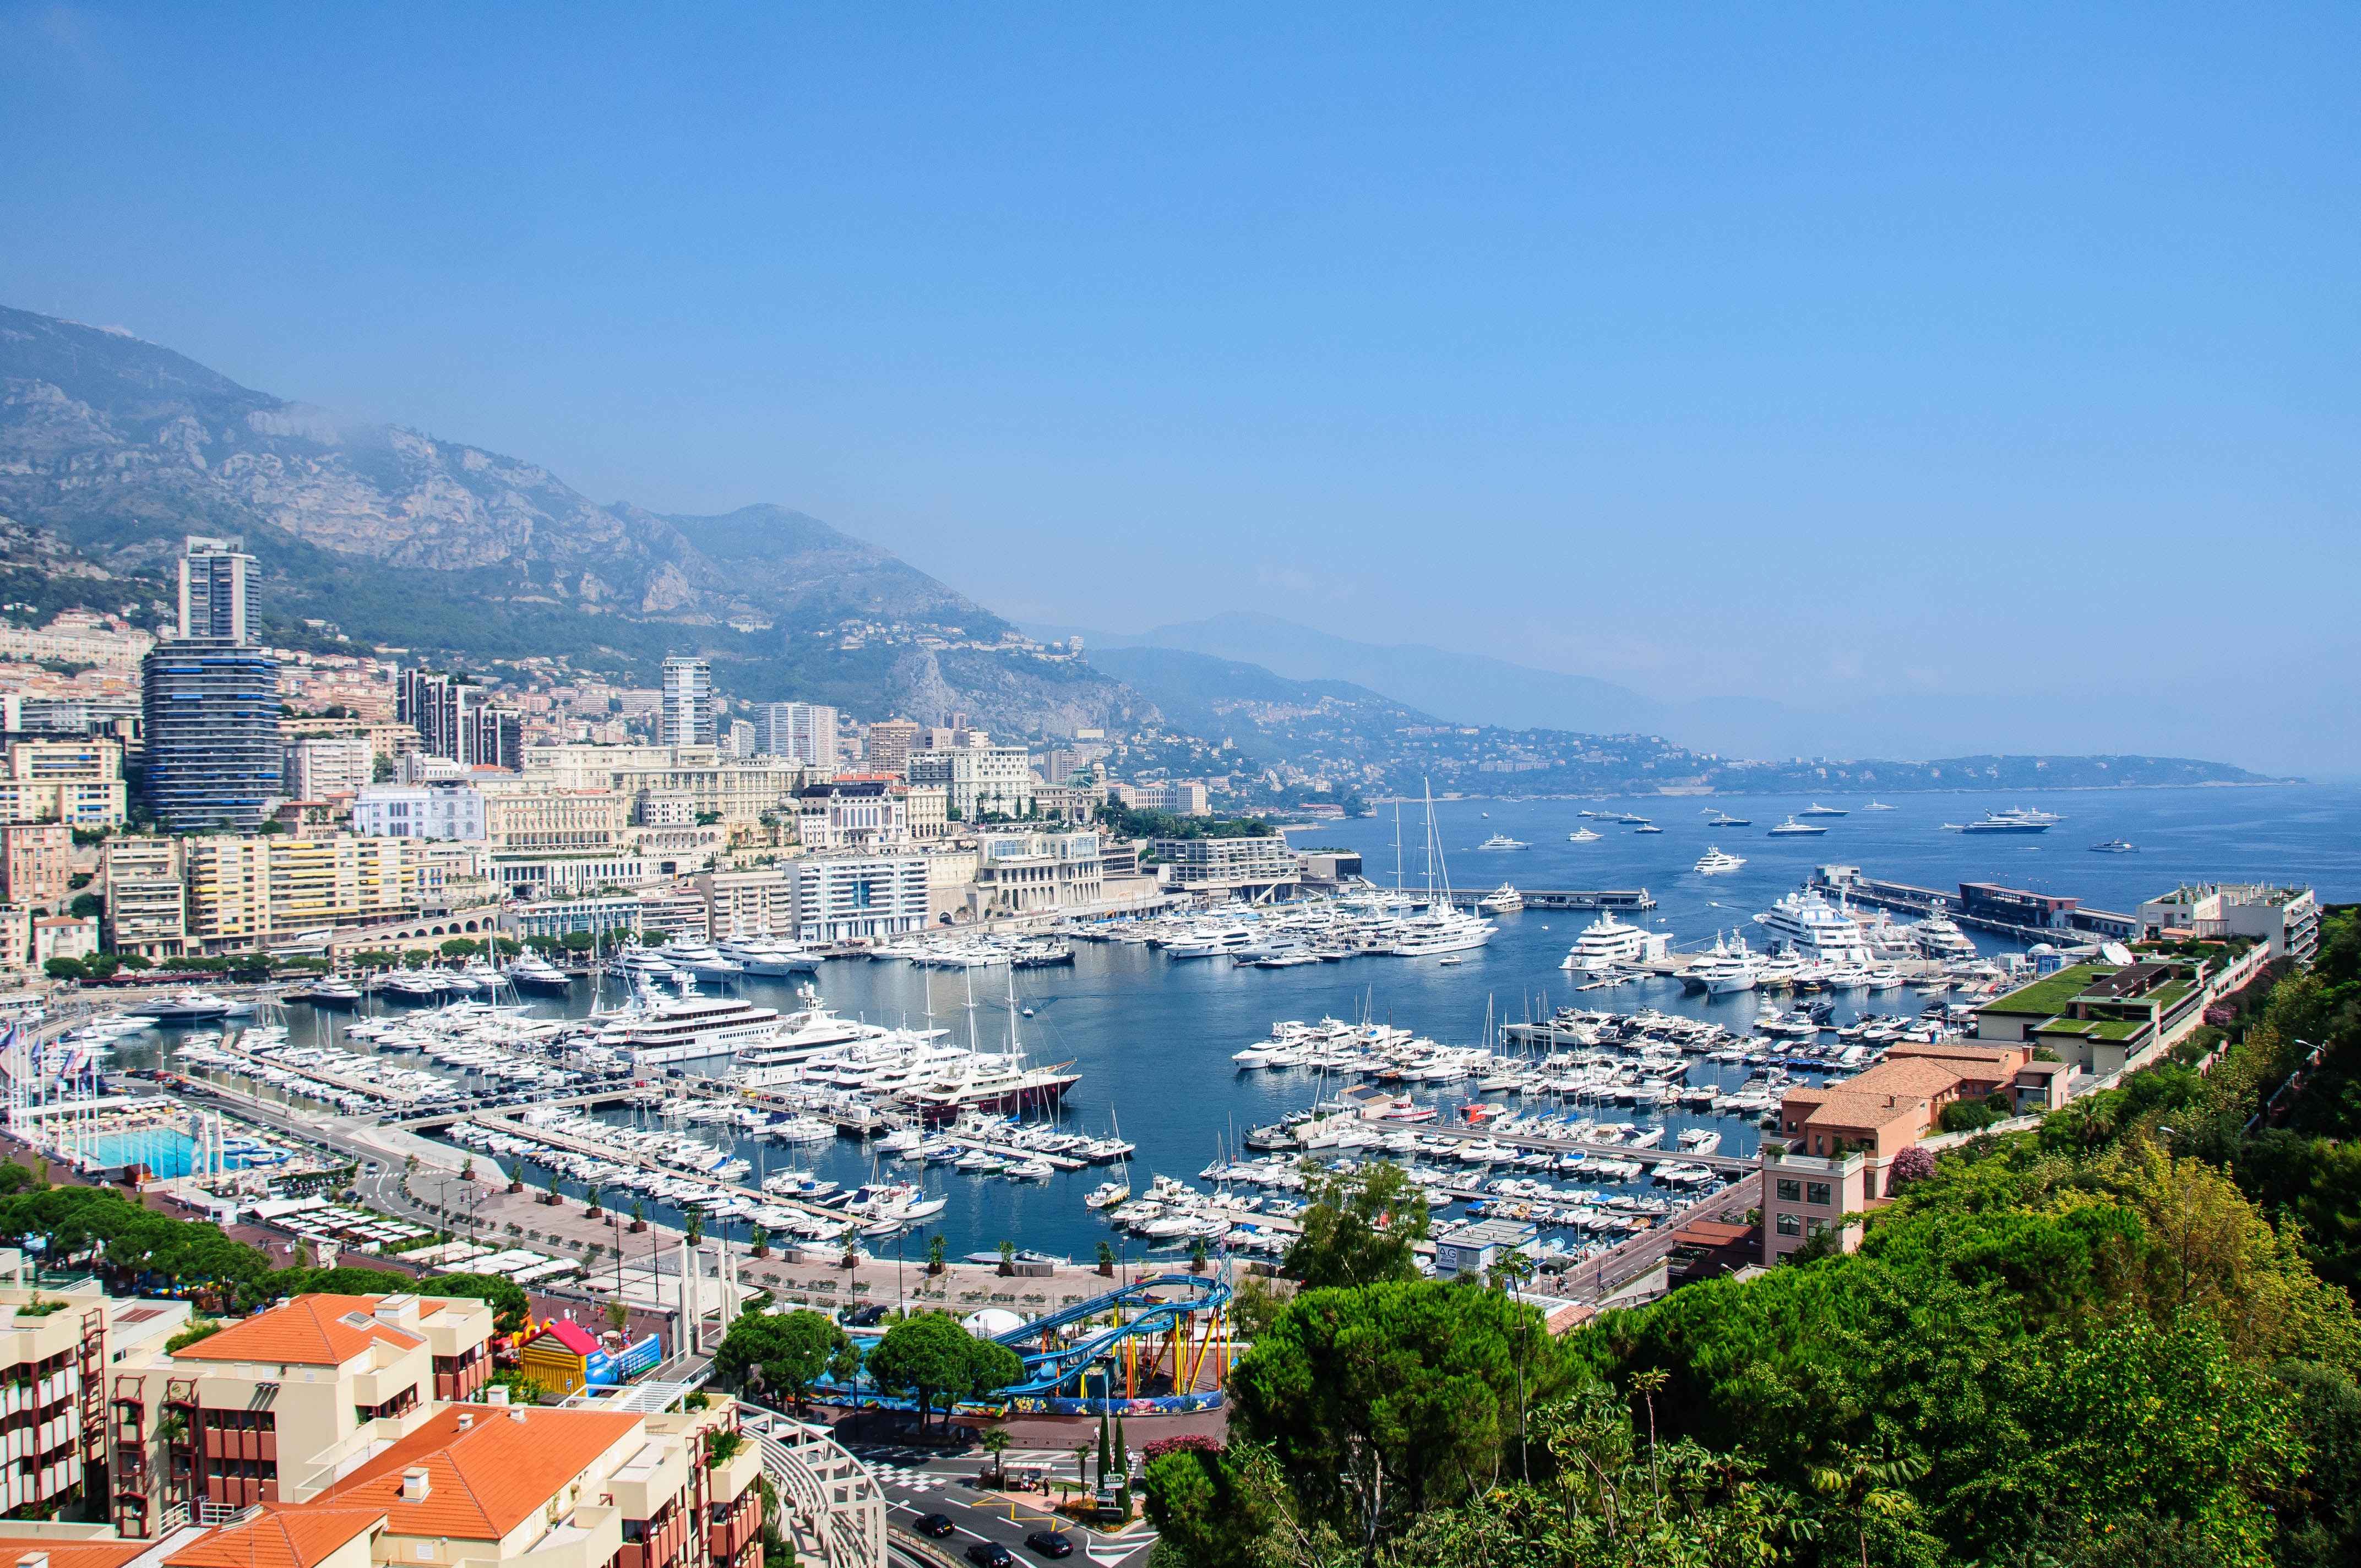
sea, coast, water, skyline, town, city, cityscape, panorama, bay, marina, port, tourism, city view, skyscrapers, homes, boats, monaco, pushed, yachts, bird's eye view, principality of monaco, aerial photography, residential area, human settlement